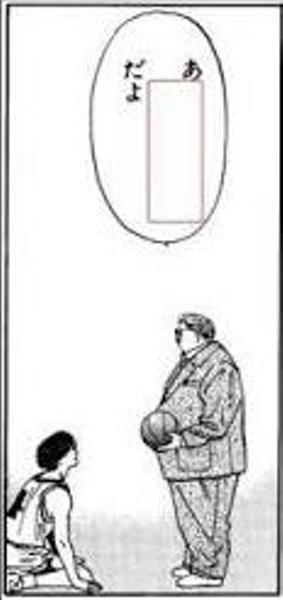
回答: たまを着けるまでが土下座